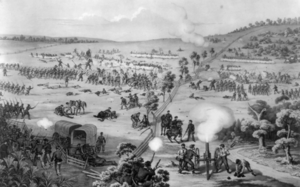
Slaget ved South Mountain
"""Fox's Gap"" i slaget ved South Mountain, Maryland 14. september 1862"
Slaget ved South Mountain blev udkæmpet den 14. september 1862 som led i Marylandkampagnen i den amerikanske borgerkrig. Tre regulære slag blev udkæmpet om besiddelsen af tre bjergpas på South Mountain: Crampton's, Turner's og Fox's pas. Generalmajor George B. McClellan, som havde kommandoen over Unionshæren Army of the Potomac, havde behov for at passere disse pas i sin forfølgelse af Konføderationens general Robert E. Lee's Army of Northern Virginia.